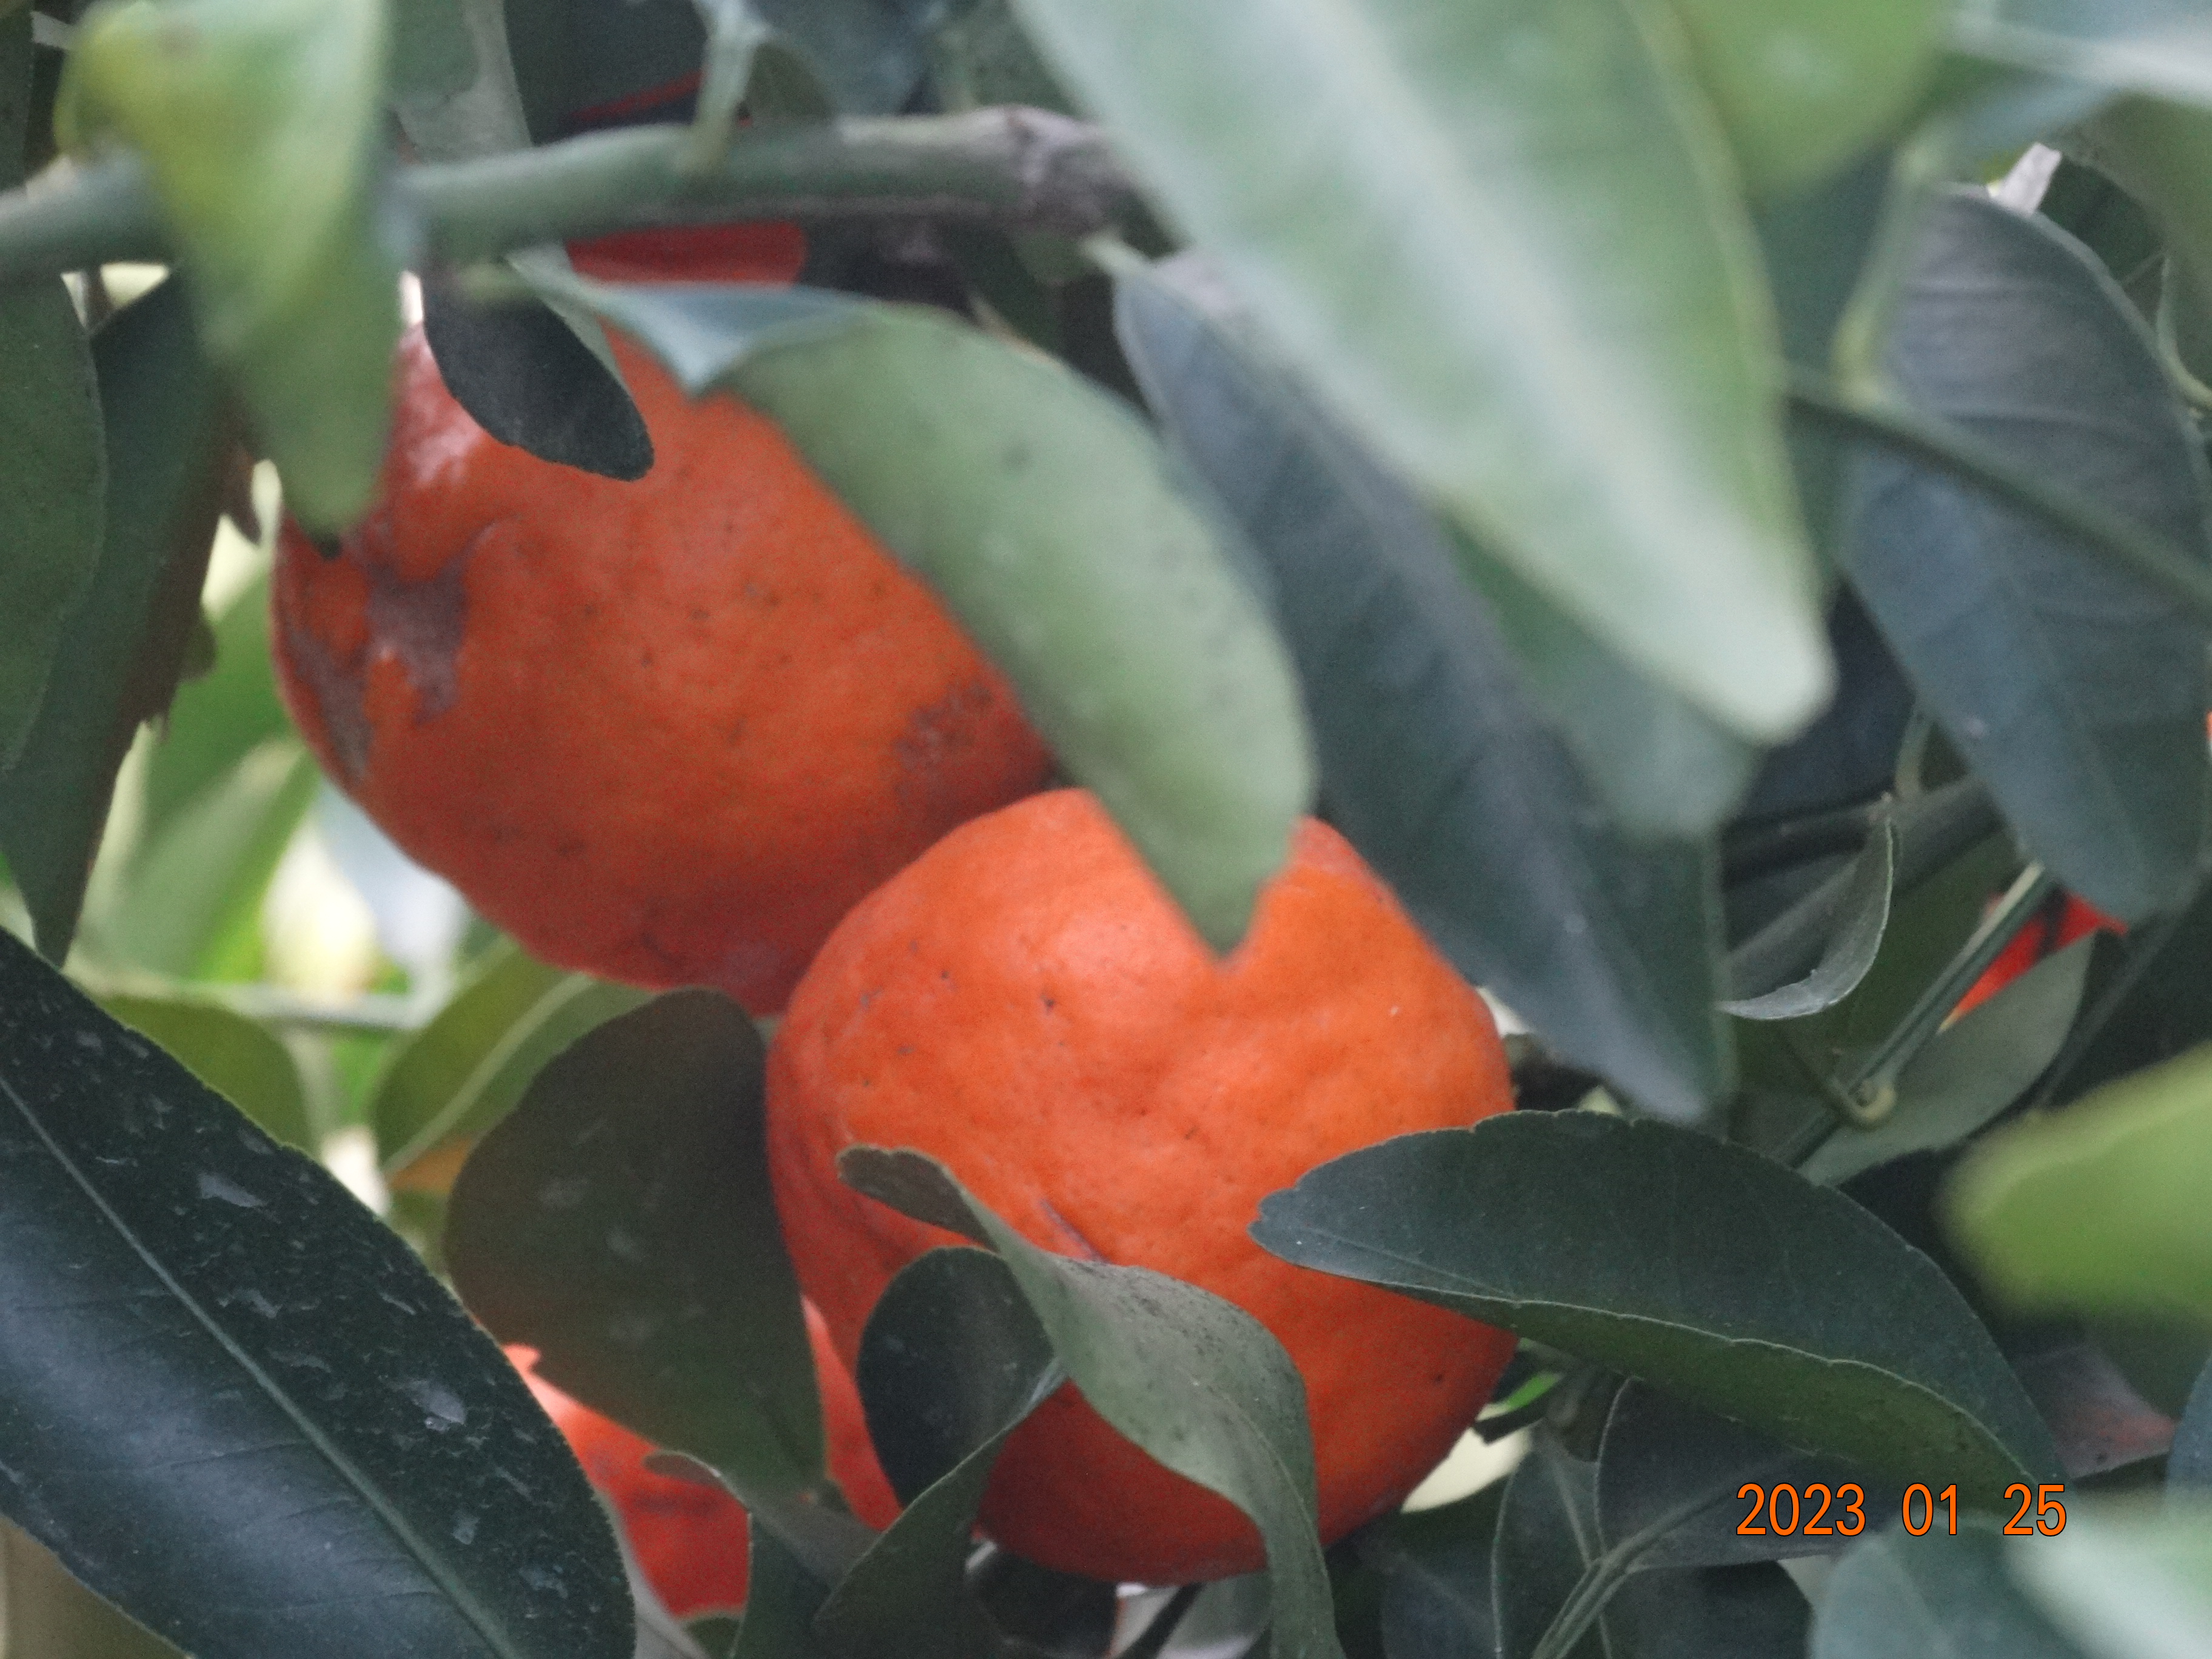
Citrus fruit variety: tangerine